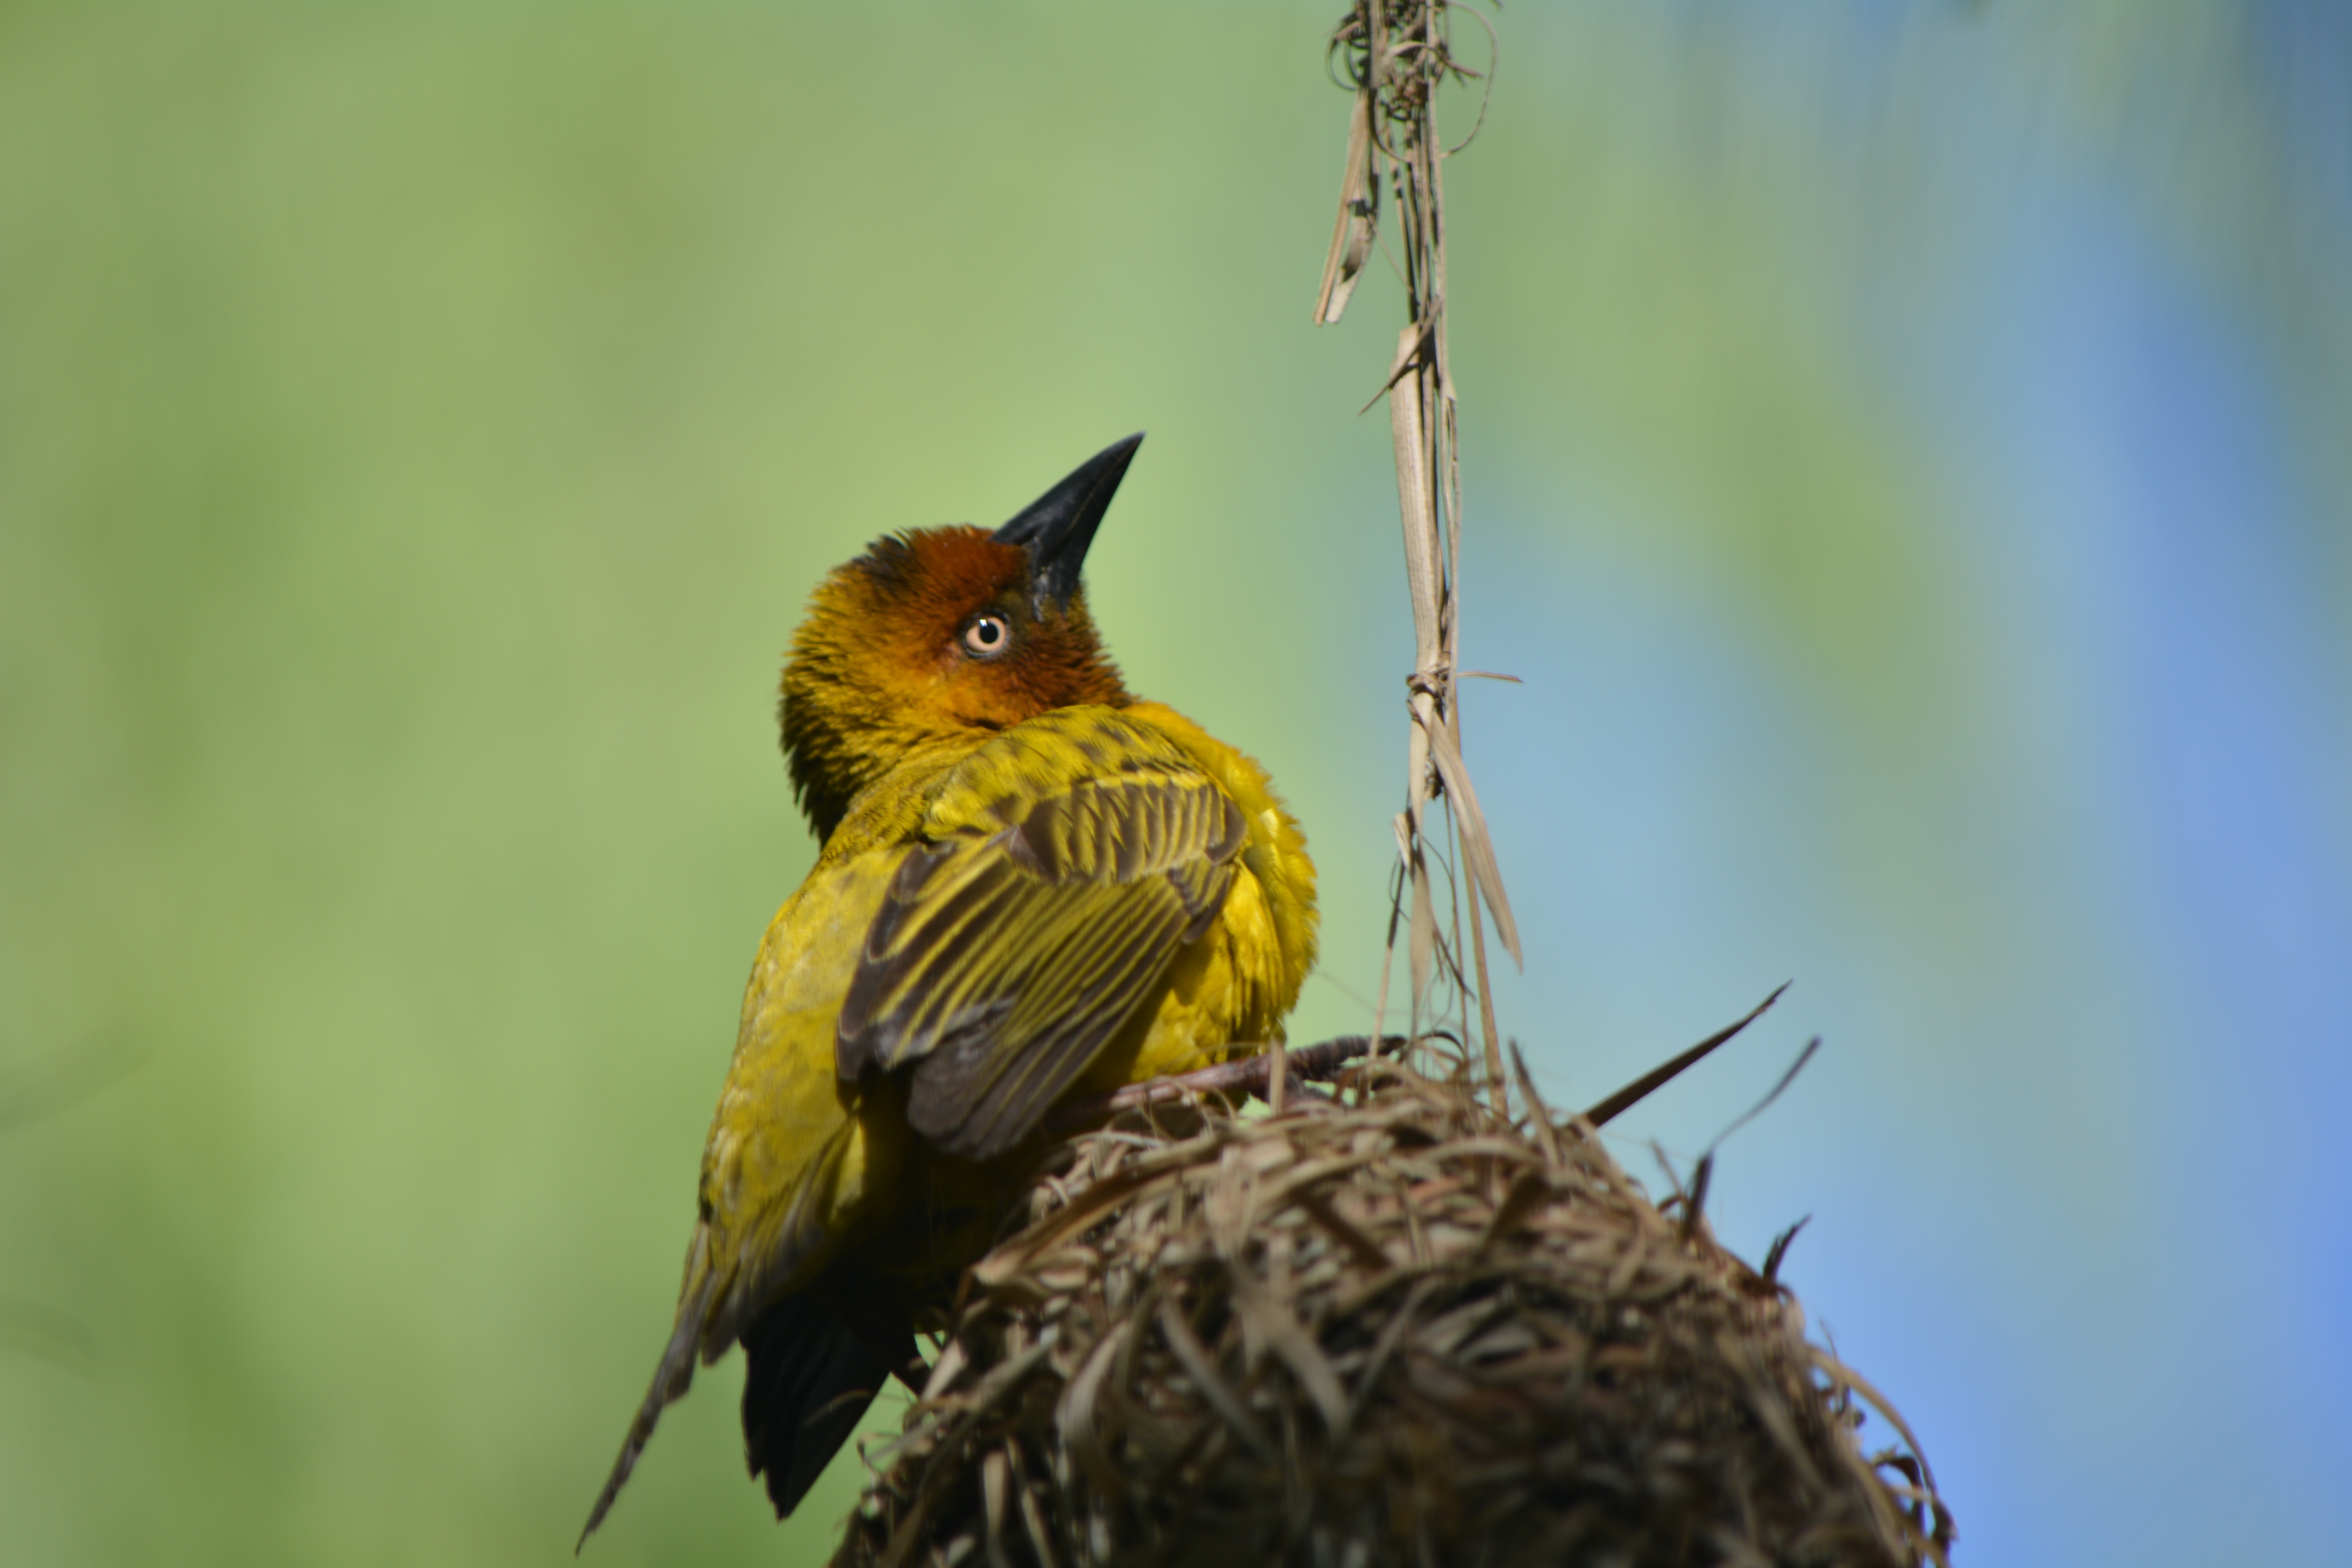
nature, bird, wildlife, beak, fauna, bird nest, vertebrate, feathered, finch, old world flycatcher, perching bird